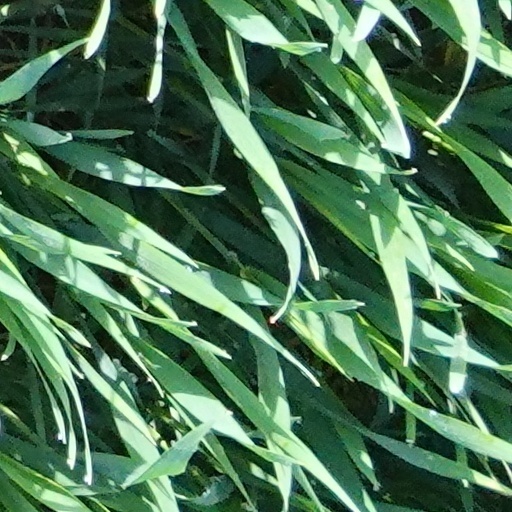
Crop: wheat